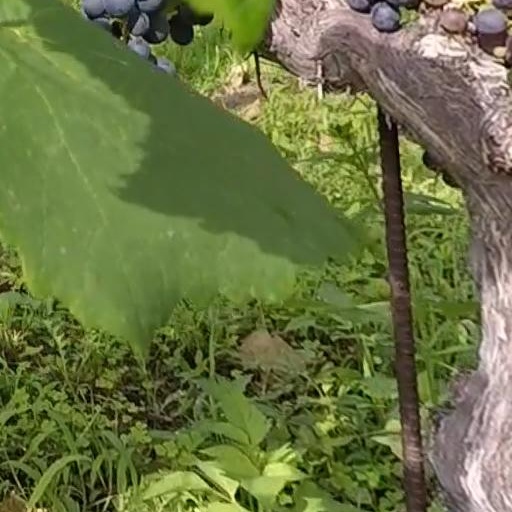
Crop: grape